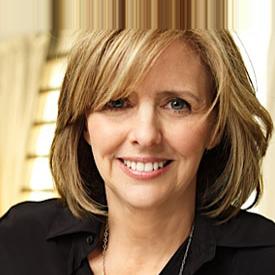
Age: 63